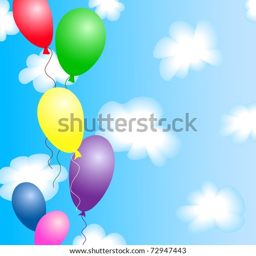
colourful balloons in the blue sky with clouds